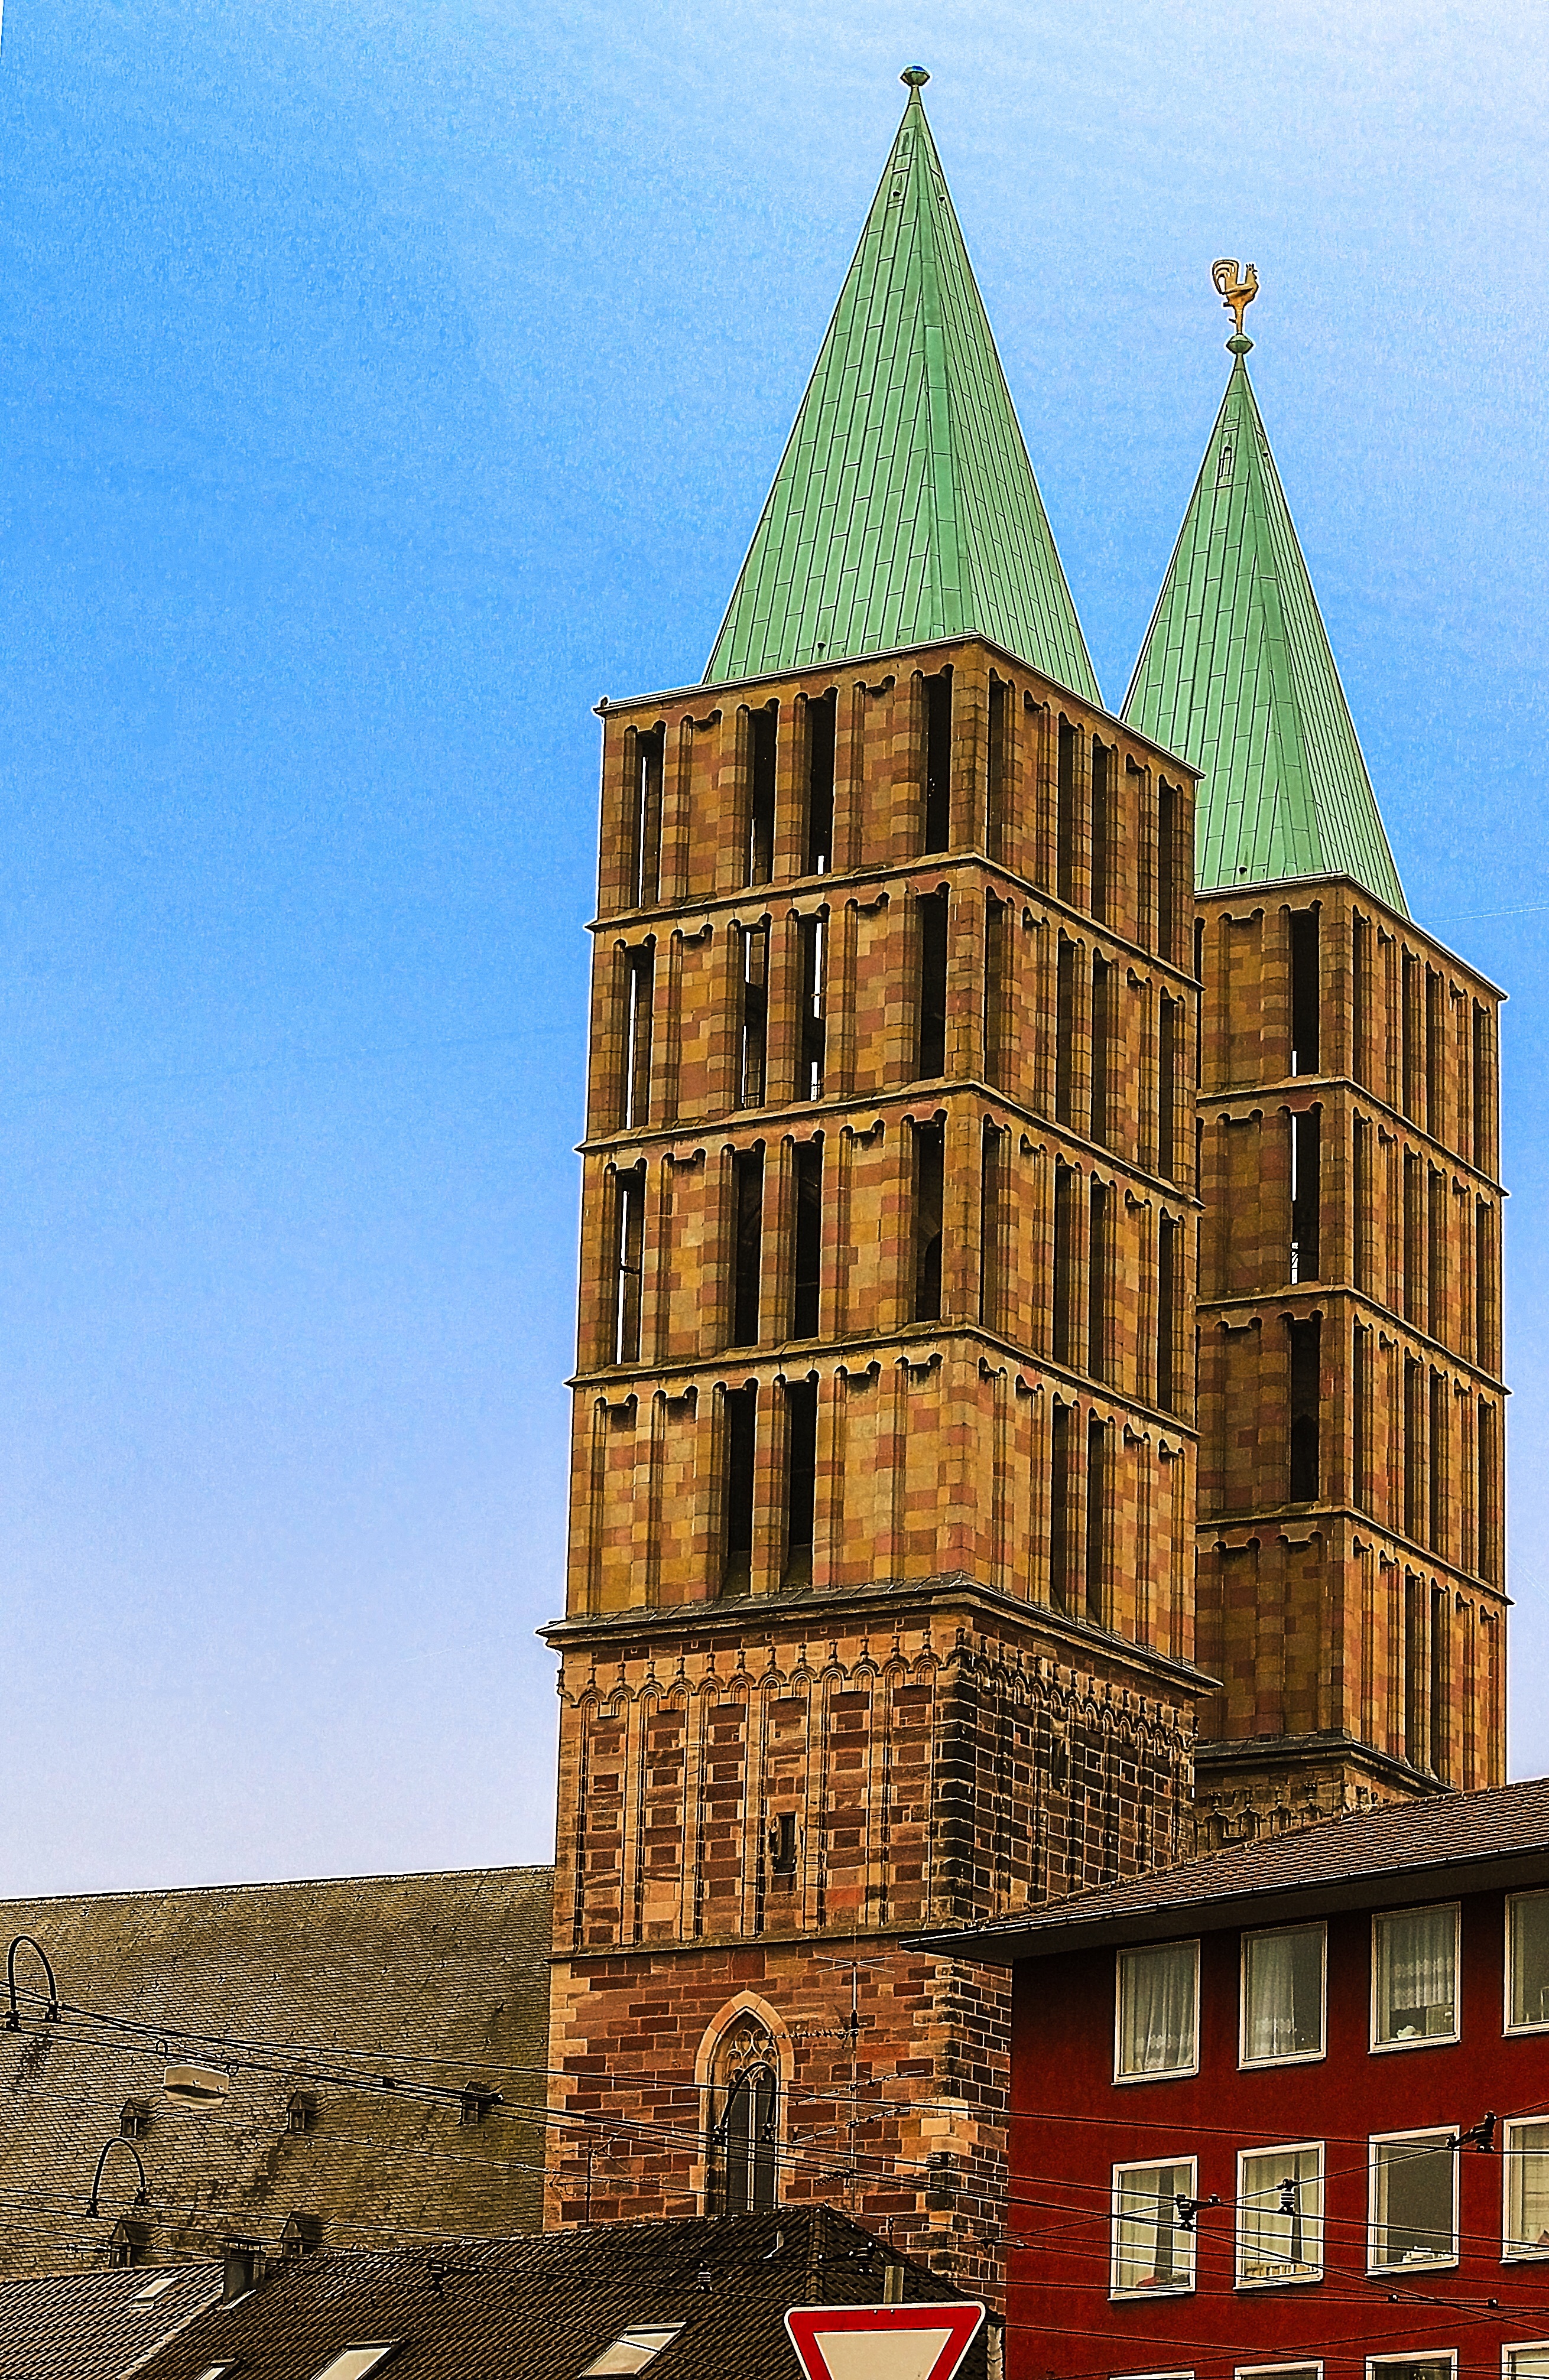
architecture, sky, building, tower, landmark, church, tower block, place of worship, bell tower, spire, steeple, kassel, martin church, at the stern